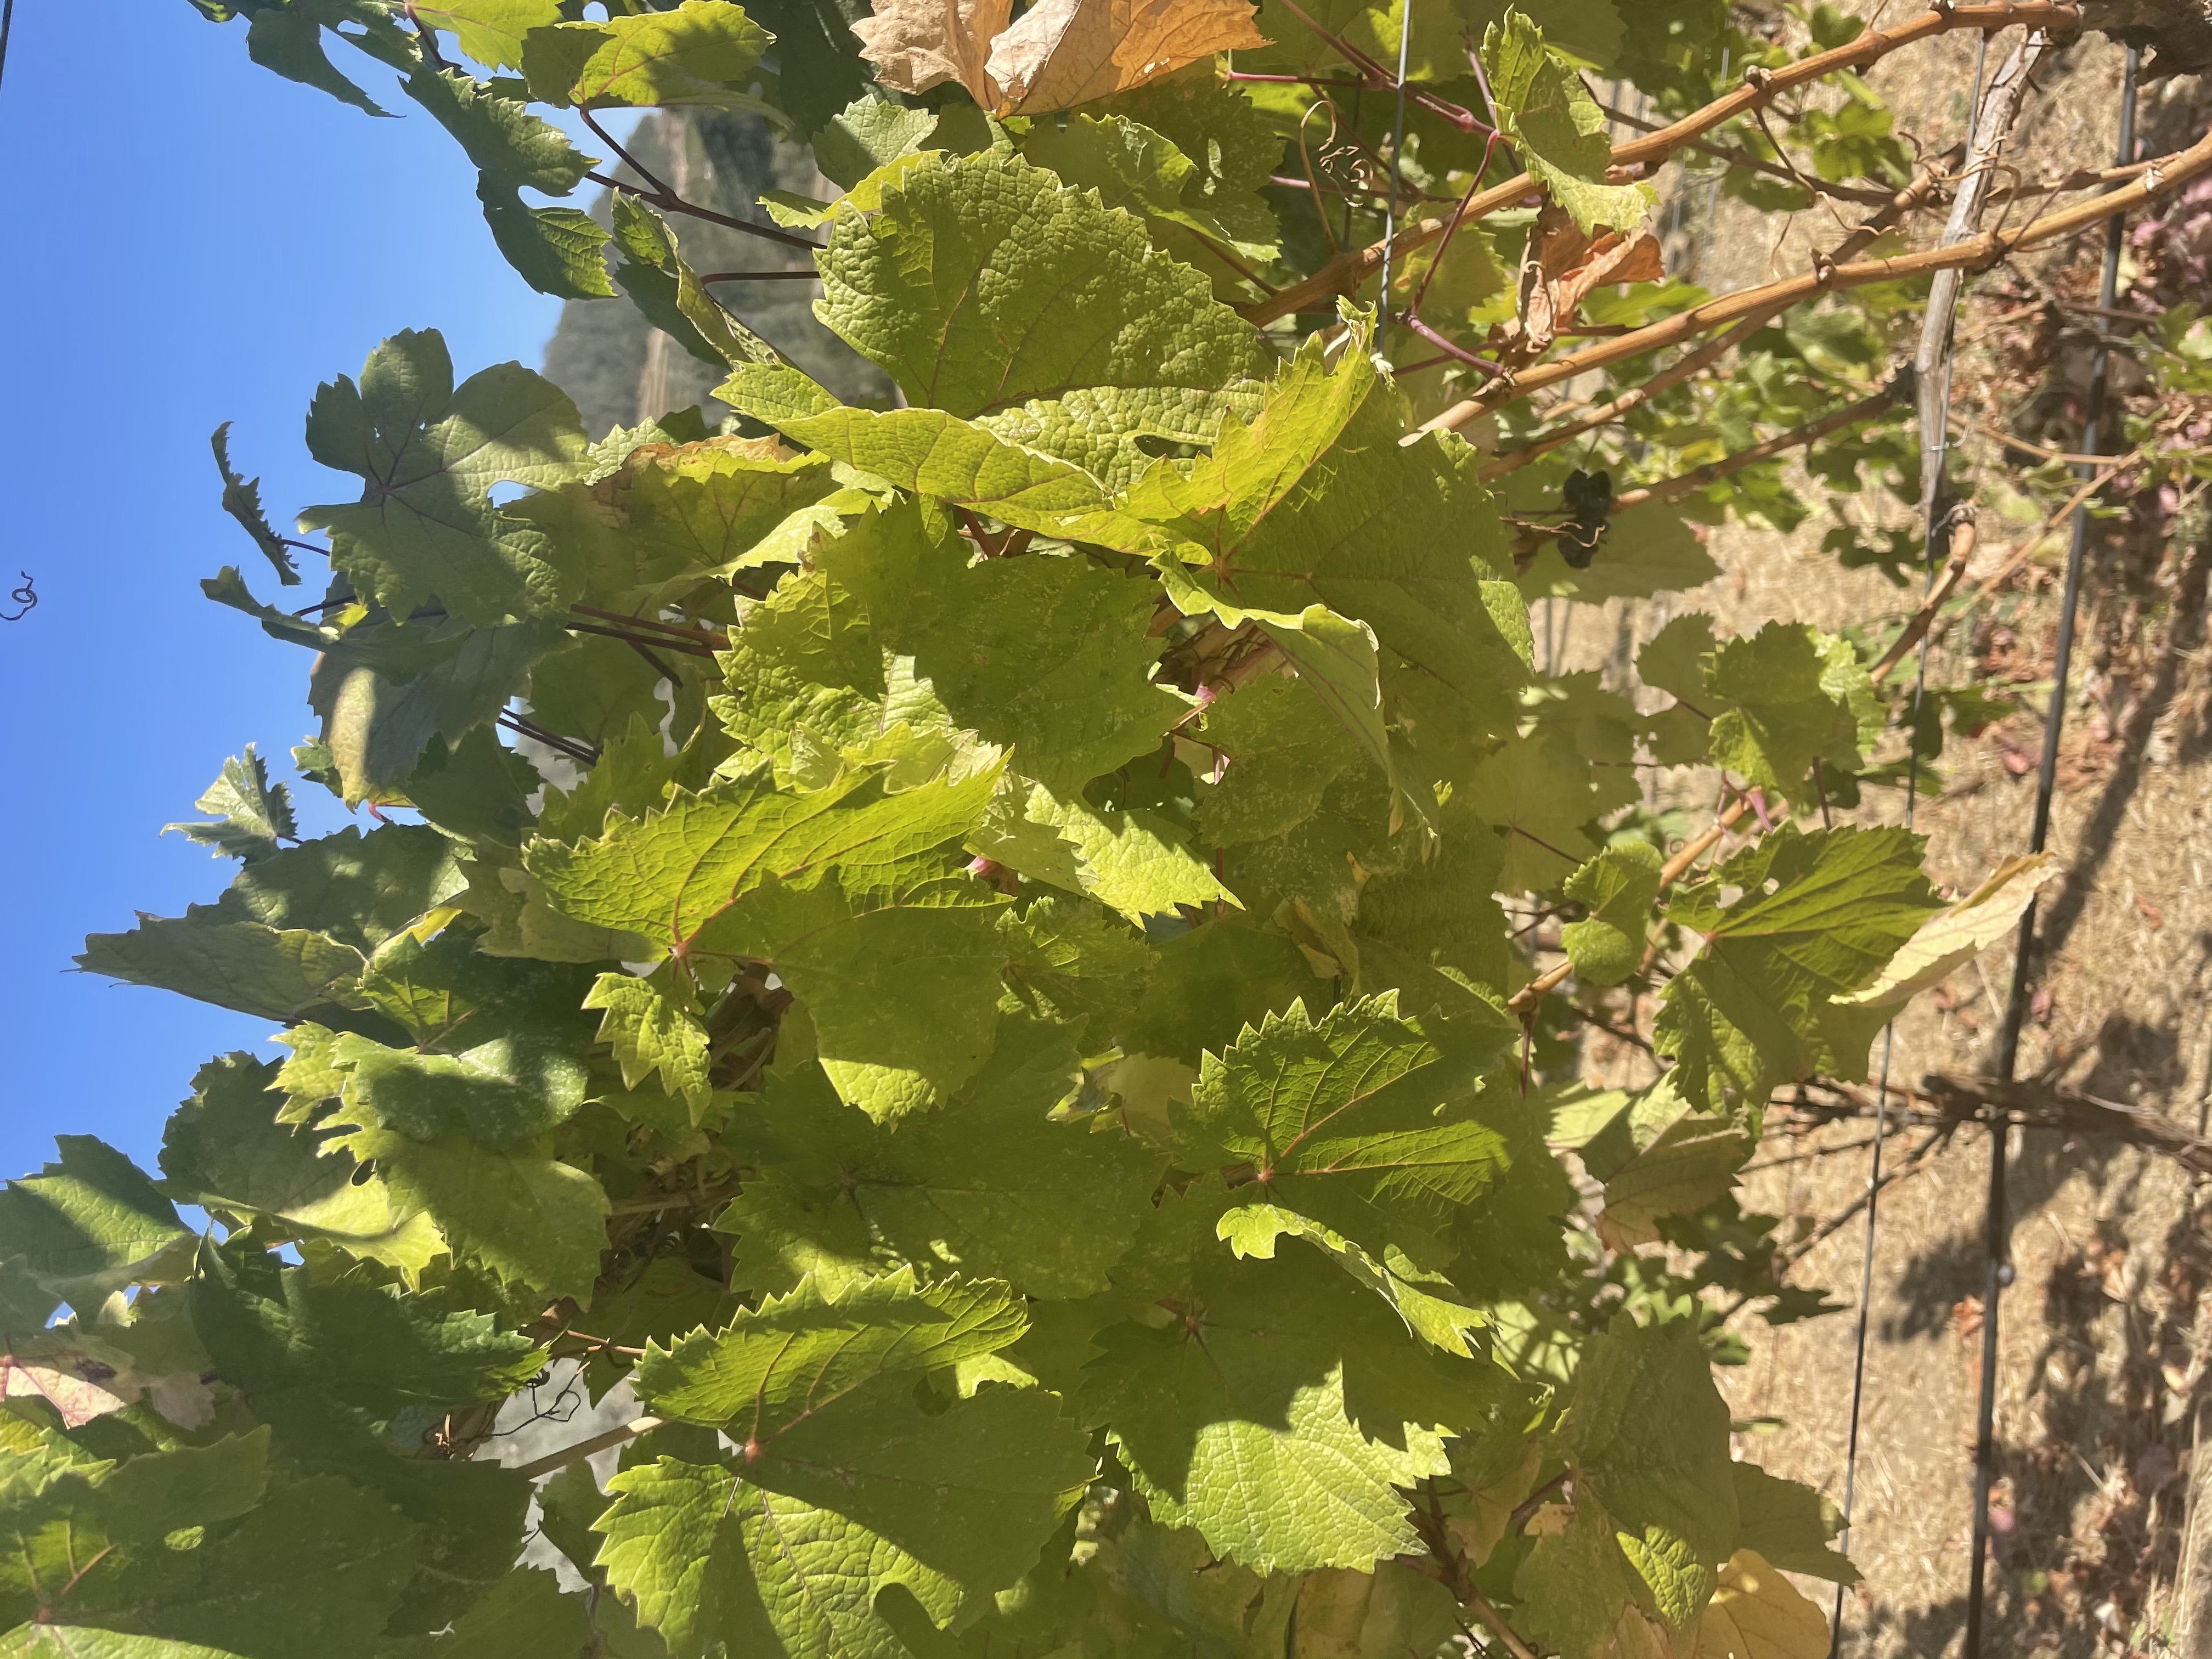
Label: No Virus